Question: Please indicate a possible affordance area of the knife that can be used for holding
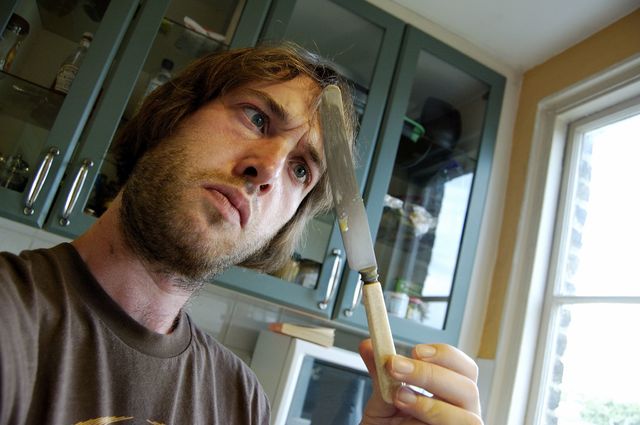
Answer: [359.5, 266, 407.5, 402]